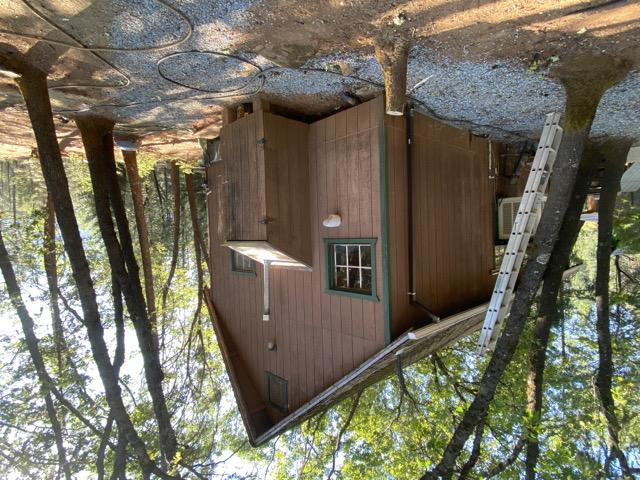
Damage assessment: no_damage